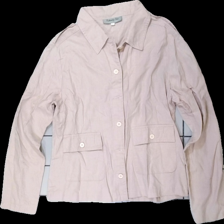
View: front
Type: Jacket
Category: Ladies
Brand: Not in the list
Brand text on label: twenty one
Colors: Pink
Material: 77% cotton 23% viscose
Cut: Regular
Season: Summer
Damage location: top center
Damage 2 location: top right
Price range: 100-150
Recommended usage: Reuse
Description: rosa tunn jacka